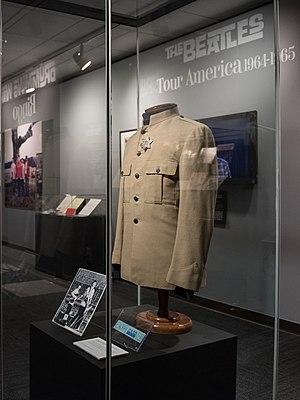
The Beatles: Eight Days a Week, ou Les Beatles : Les années de tournée au Canada français, est un documentaire sur le groupe rock britannique The Beatles réalisé par Ron Howard, sorti le 16 septembre 2016 et produit par Apple Corps. Il relate, documents filmés à l'appui, parfois issu des films tournés en super 8 par les fans du groupe, les années où les Fab Four se sont produits sur scène et ont tourné dans le monde entier. C'est-à-dire de l'époque du Cavern Club au début des années 1960, jusqu'à leur dernier concert public au Candlestick Park de San Francisco le 29 août 1966. Détaillant par ailleurs la montée en popularité, jusqu'à l'incontrôlable Beatlemania, qui amuse les quatre musiciens au départ, puis leur pèse de plus en plus, jusqu'à ce qu'ils constatent l'impossibilité de continuer à tourner. Le film clôt avec un extrait du concert sur le toit de leur studio au 3 Savile Row le 30 janvier 1969.